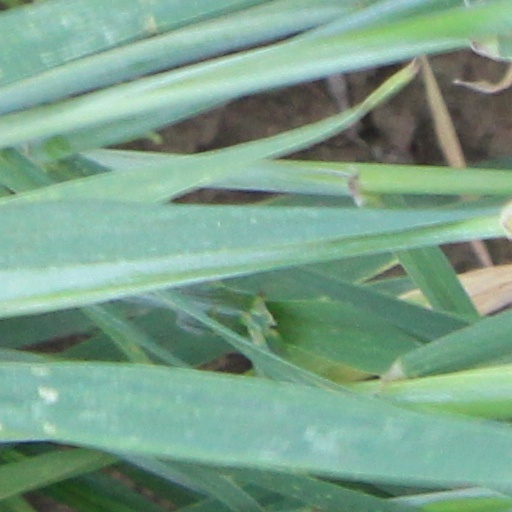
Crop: wheat